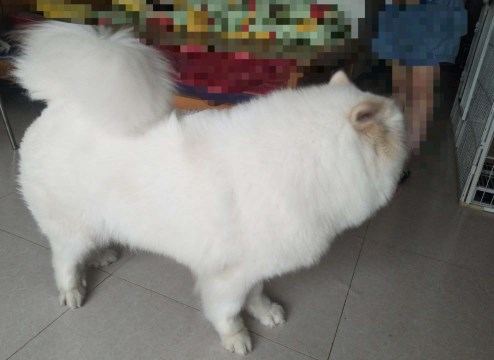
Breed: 2192-n000088-Samoyed